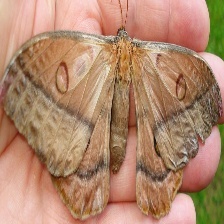
Species: EMPEROR GUM MOTH